List of Zink cameras, printers and paper

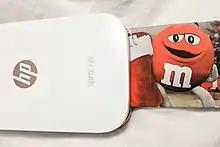
HP Sprocket

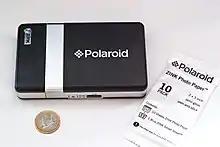
Polaroid PoGo

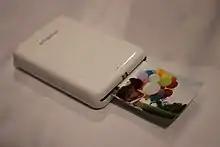
Polaroid Zip

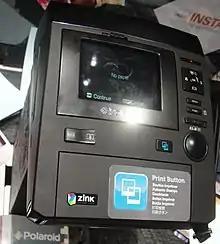
Polaroid Z340

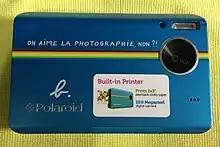
Polaroid Z2300

Zink Paper printers print photographs onto mostly 2×3" (about 5×8 cm) sheets of Zink Paper, though some print onto 3×4" (about 8×10 cm) paper, and some print onto 2.3×3.4" (5.8×8.6 cm) paper.